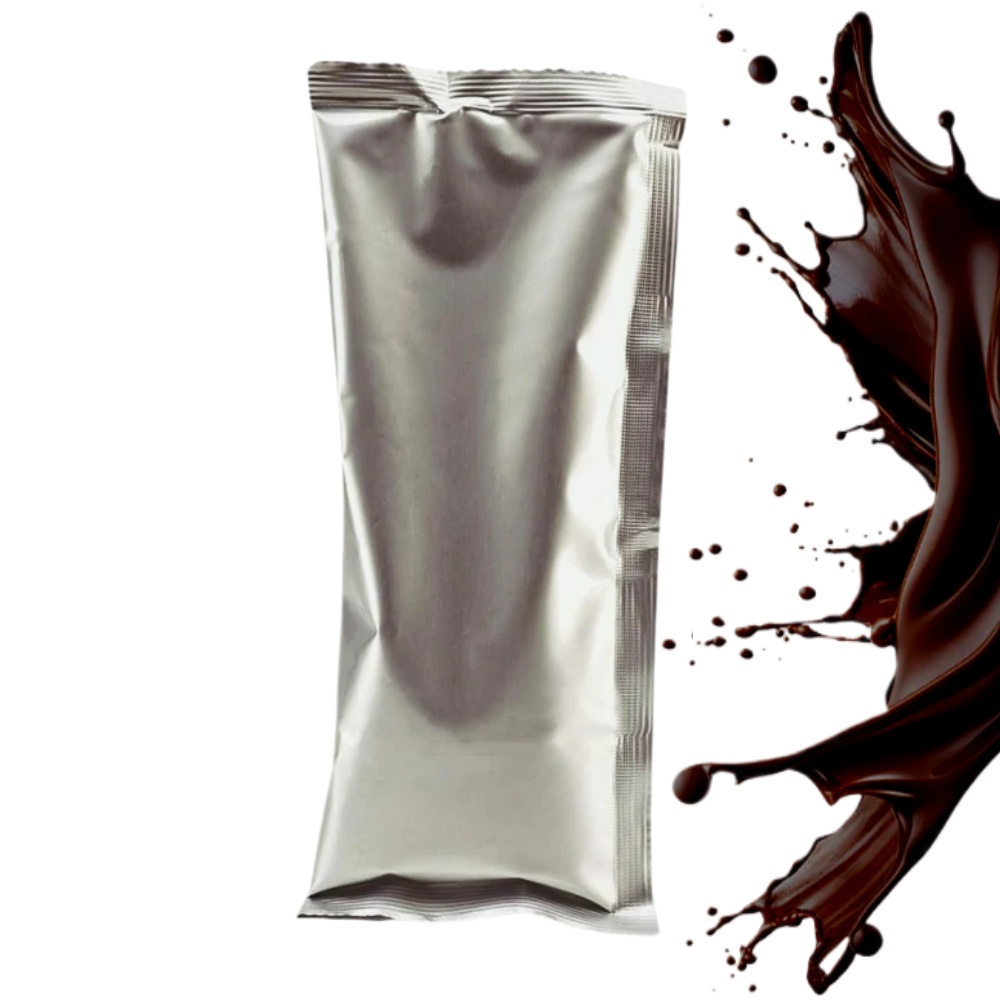
BELGIAN DARK D2 CANDI SYRUP 250g
Dark D2 Belgium Candi Syrup 250gm. Traditional extra dark coloured Belgian Candi Syrup has been made from authentic Belgium Caramelised beet sugars. Dark 2 Belgian Candi Syrup contributes deeper flavours of figs and dried fruits making it ideal for use in complex, dark Belgian styles such as a Belgian Dark Strong. Specifications: SRM: 100 Usage: 1.031 PPG or 7.8P 250g of Candi syrup will contribute approximately 1.035 SG per 1.9 L of wort.
Brand: Kegland
Category: Arts & Entertainment > Hobbies & Creative Arts > Homebrewing & Winemaking Supplies > Beer Brewing Grains & Malts > Specialty Malt